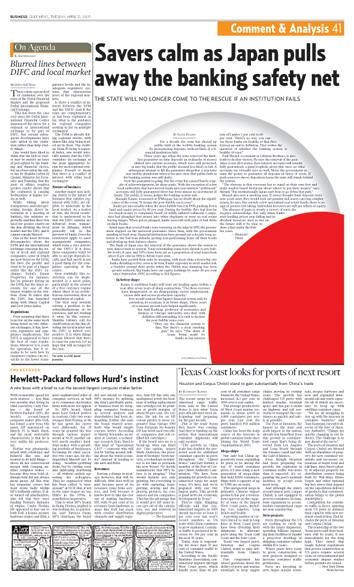
Label: paper